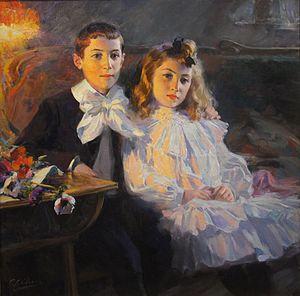
Ulpiano Checa y Sanz né le 3 avril 1860 à Colmenar de Oreja et mort à Dax le 5 janvier 1916 est un peintre et graveur espagnol.